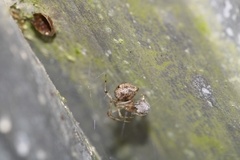
Species: Parasteatoda_tepidariorum